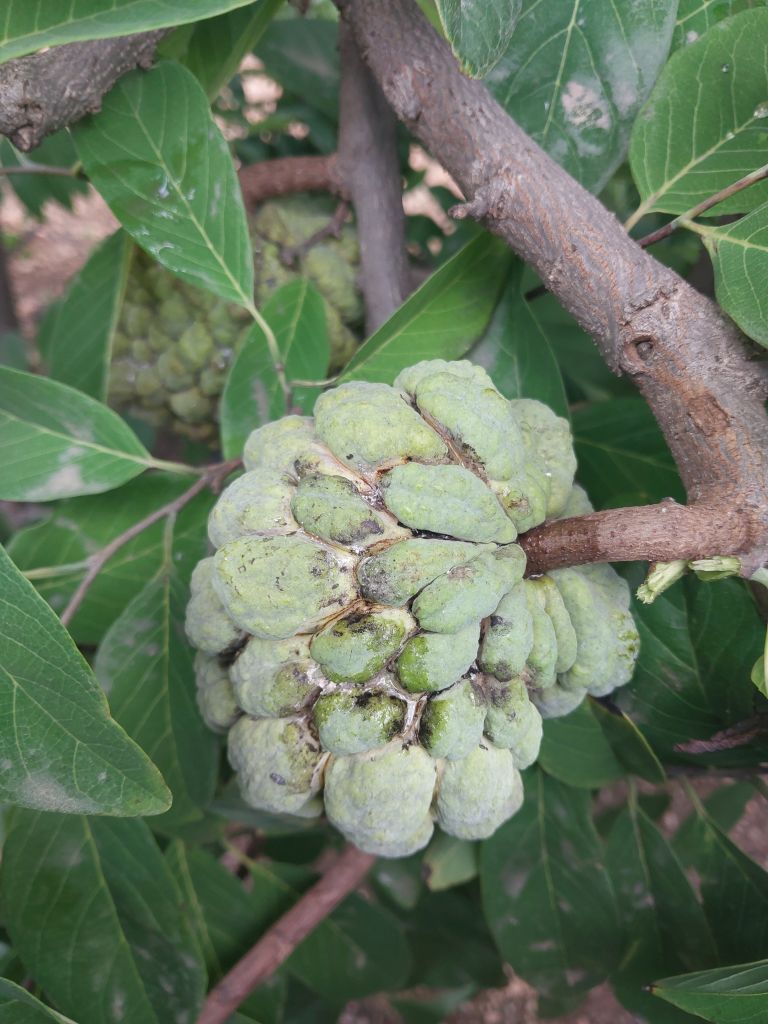
Disease label: Athracnose